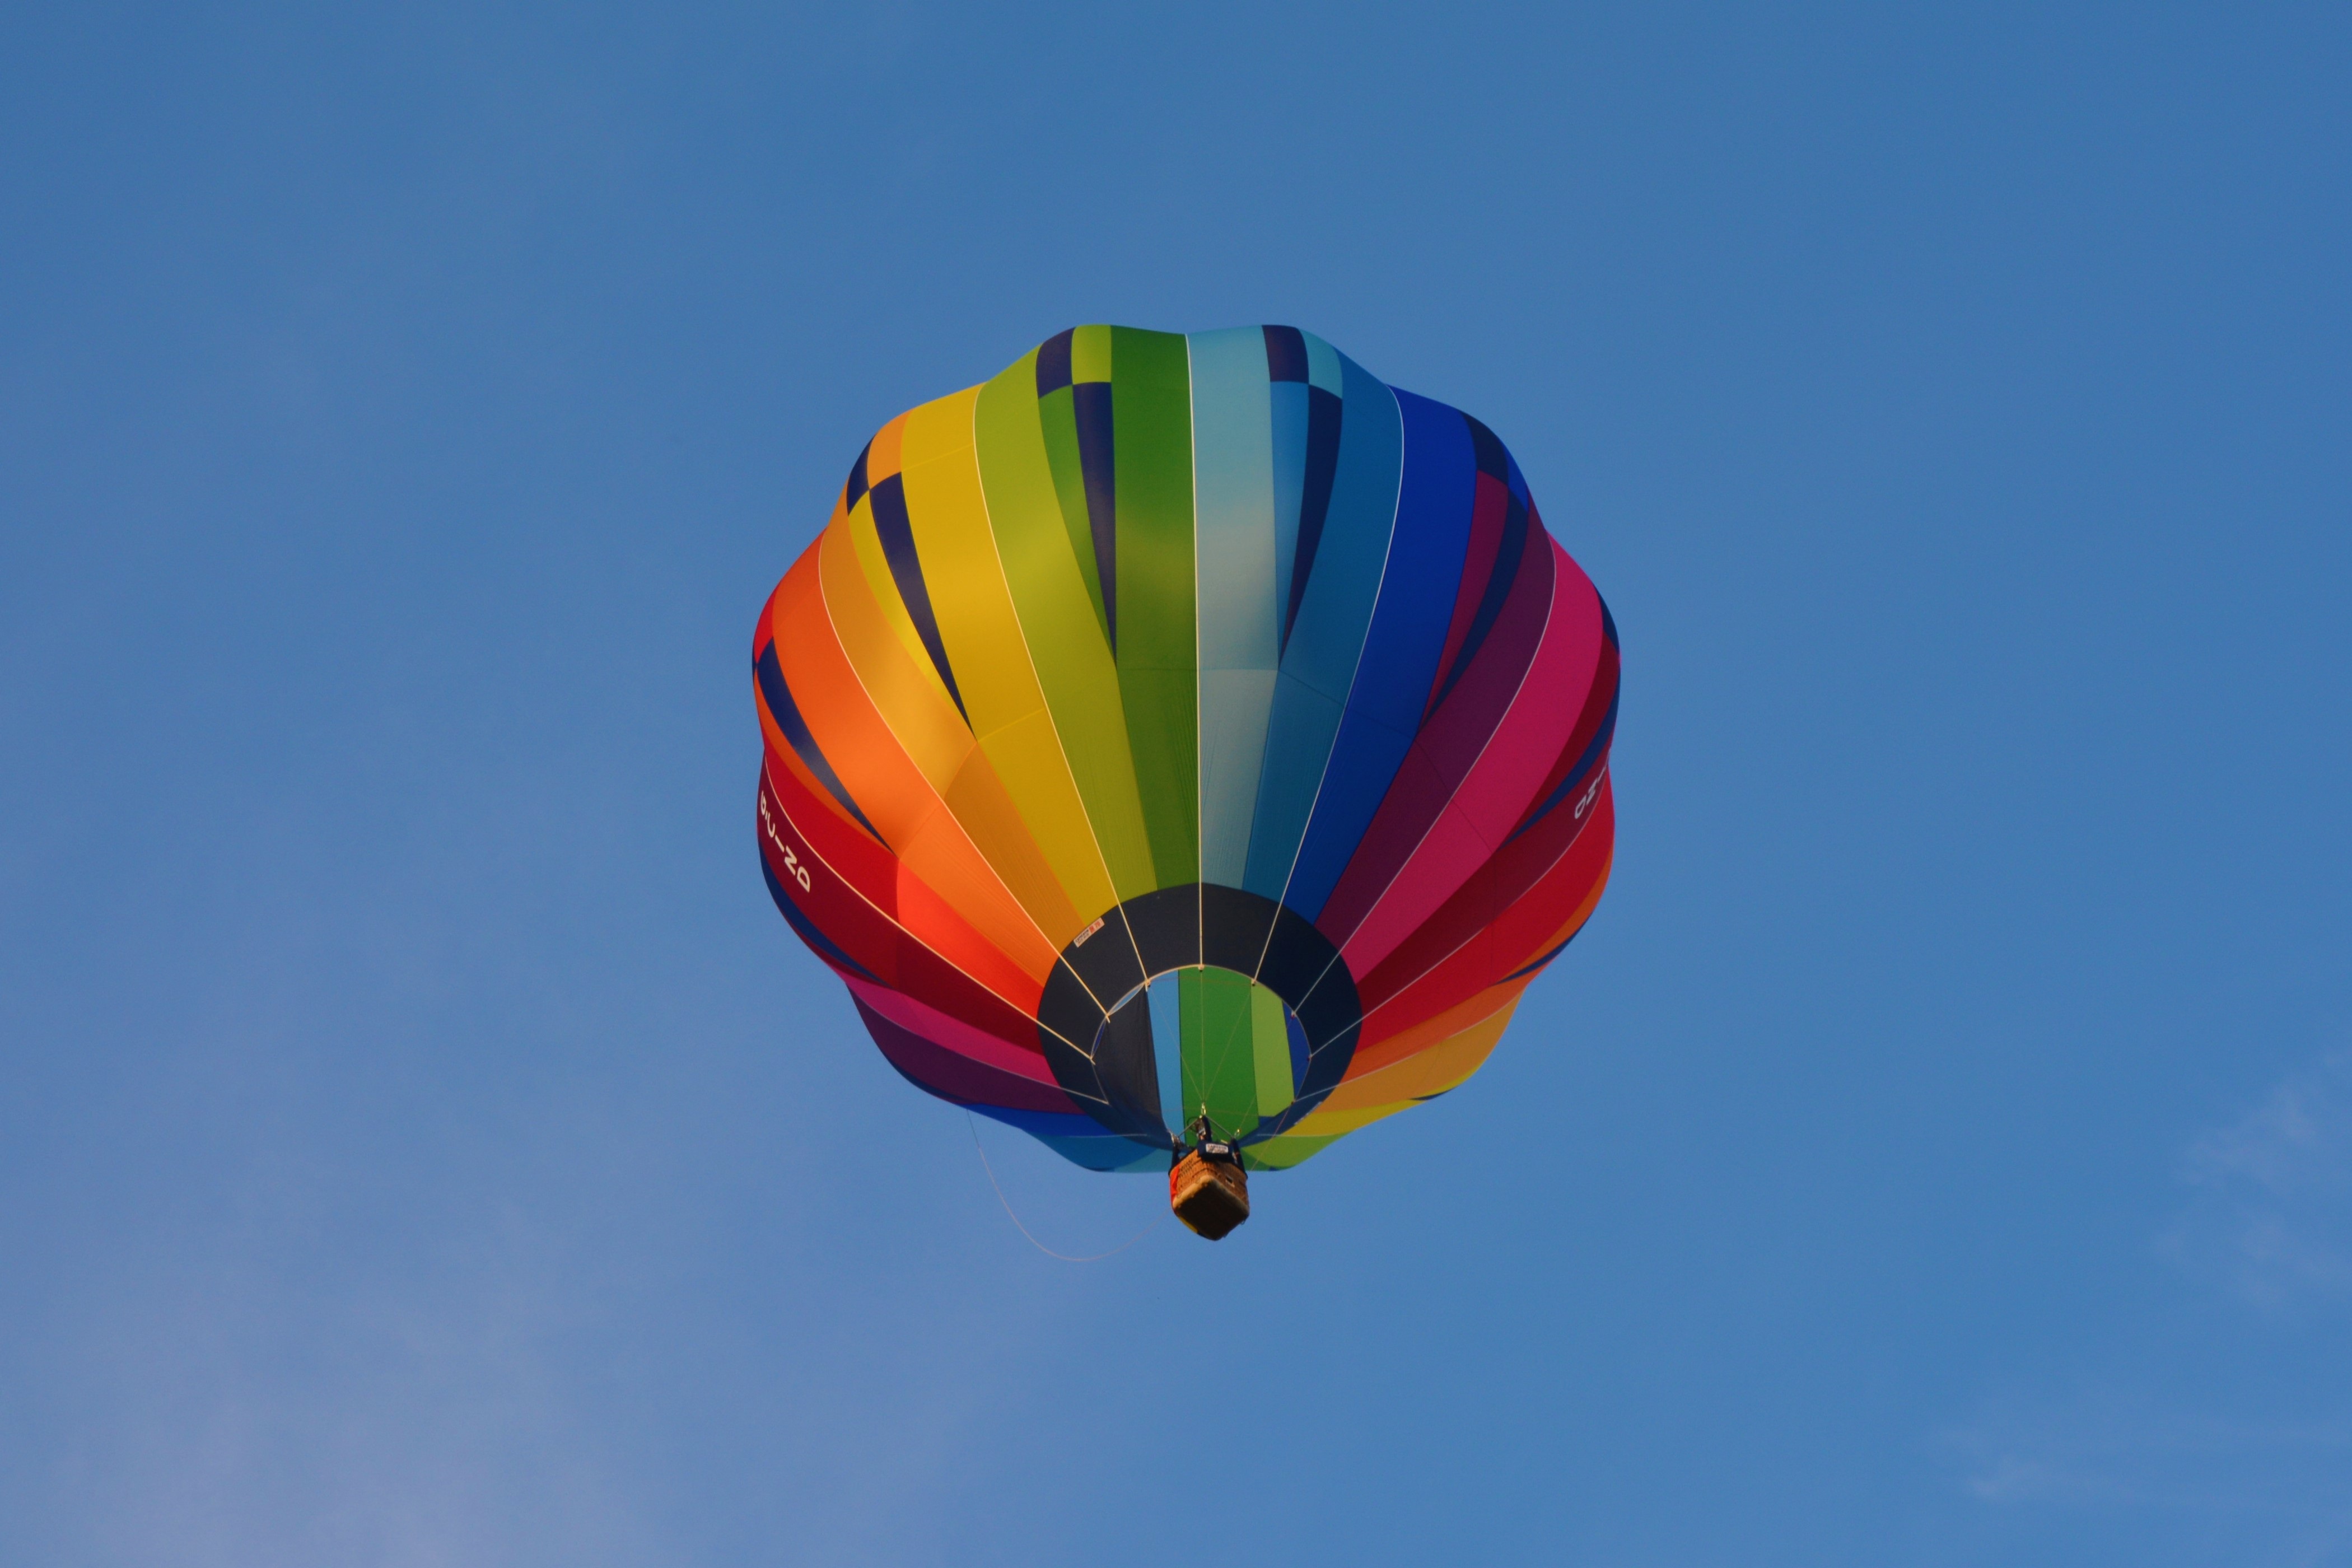
sky, air, flower, balloon, hot air balloon, adventure, flying, travel, aircraft, recreation, transportation, high, vehicle, color, flight, blue, floating, float, colorful, extreme sport, basket, toy, festival, rainbow, fun, bright, hot, ballooning, hot air ballooning, atmosphere of earth